Thomas Lutz

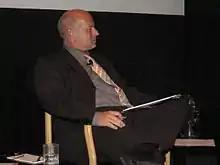
Goethe-Institute Washington DC,  2007. Photo: Goethe-Institute

Thomas Lutz (born 1957 in Darmstadt) is the head of the Memorial Museums Department of the Topography of Terror Foundation in Berlin, and active in Holocaust education and research at the national (German) and international level.